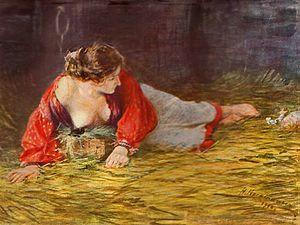
Nikolaï Alexeïevitch Kassatkine, est un peintre et un professeur russe né à Moscou le 13 décembre 1859 et décédé le 17 décembre 1930 à Moscou.